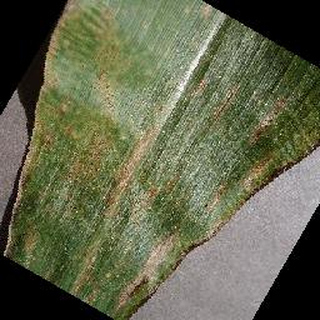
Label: corn_cercospora_leaf_spot